Tenerife

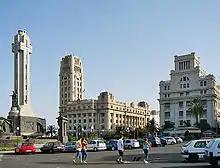
Architecture in Santa Cruz (Plaza de España)

Tourism is the most prominent industry in the Canaries, which are one of the major tourist destinations in the world. Tenerife is the most visited island in the archipelago and one of the most important tourist destinations in Spain.